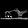
Label: Sandal